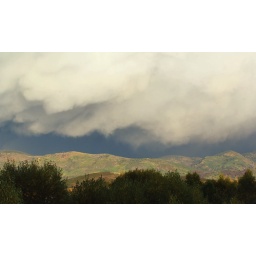
Dark clouds gather over the mountains of Northwest Colorado on Monday morning. Fall has arrived in Steamboat Springs.